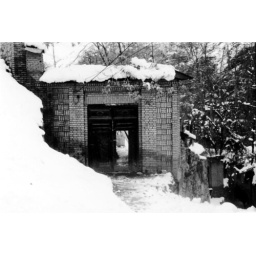
mountain in winter,dream house for me,darake,tajrish,tehran